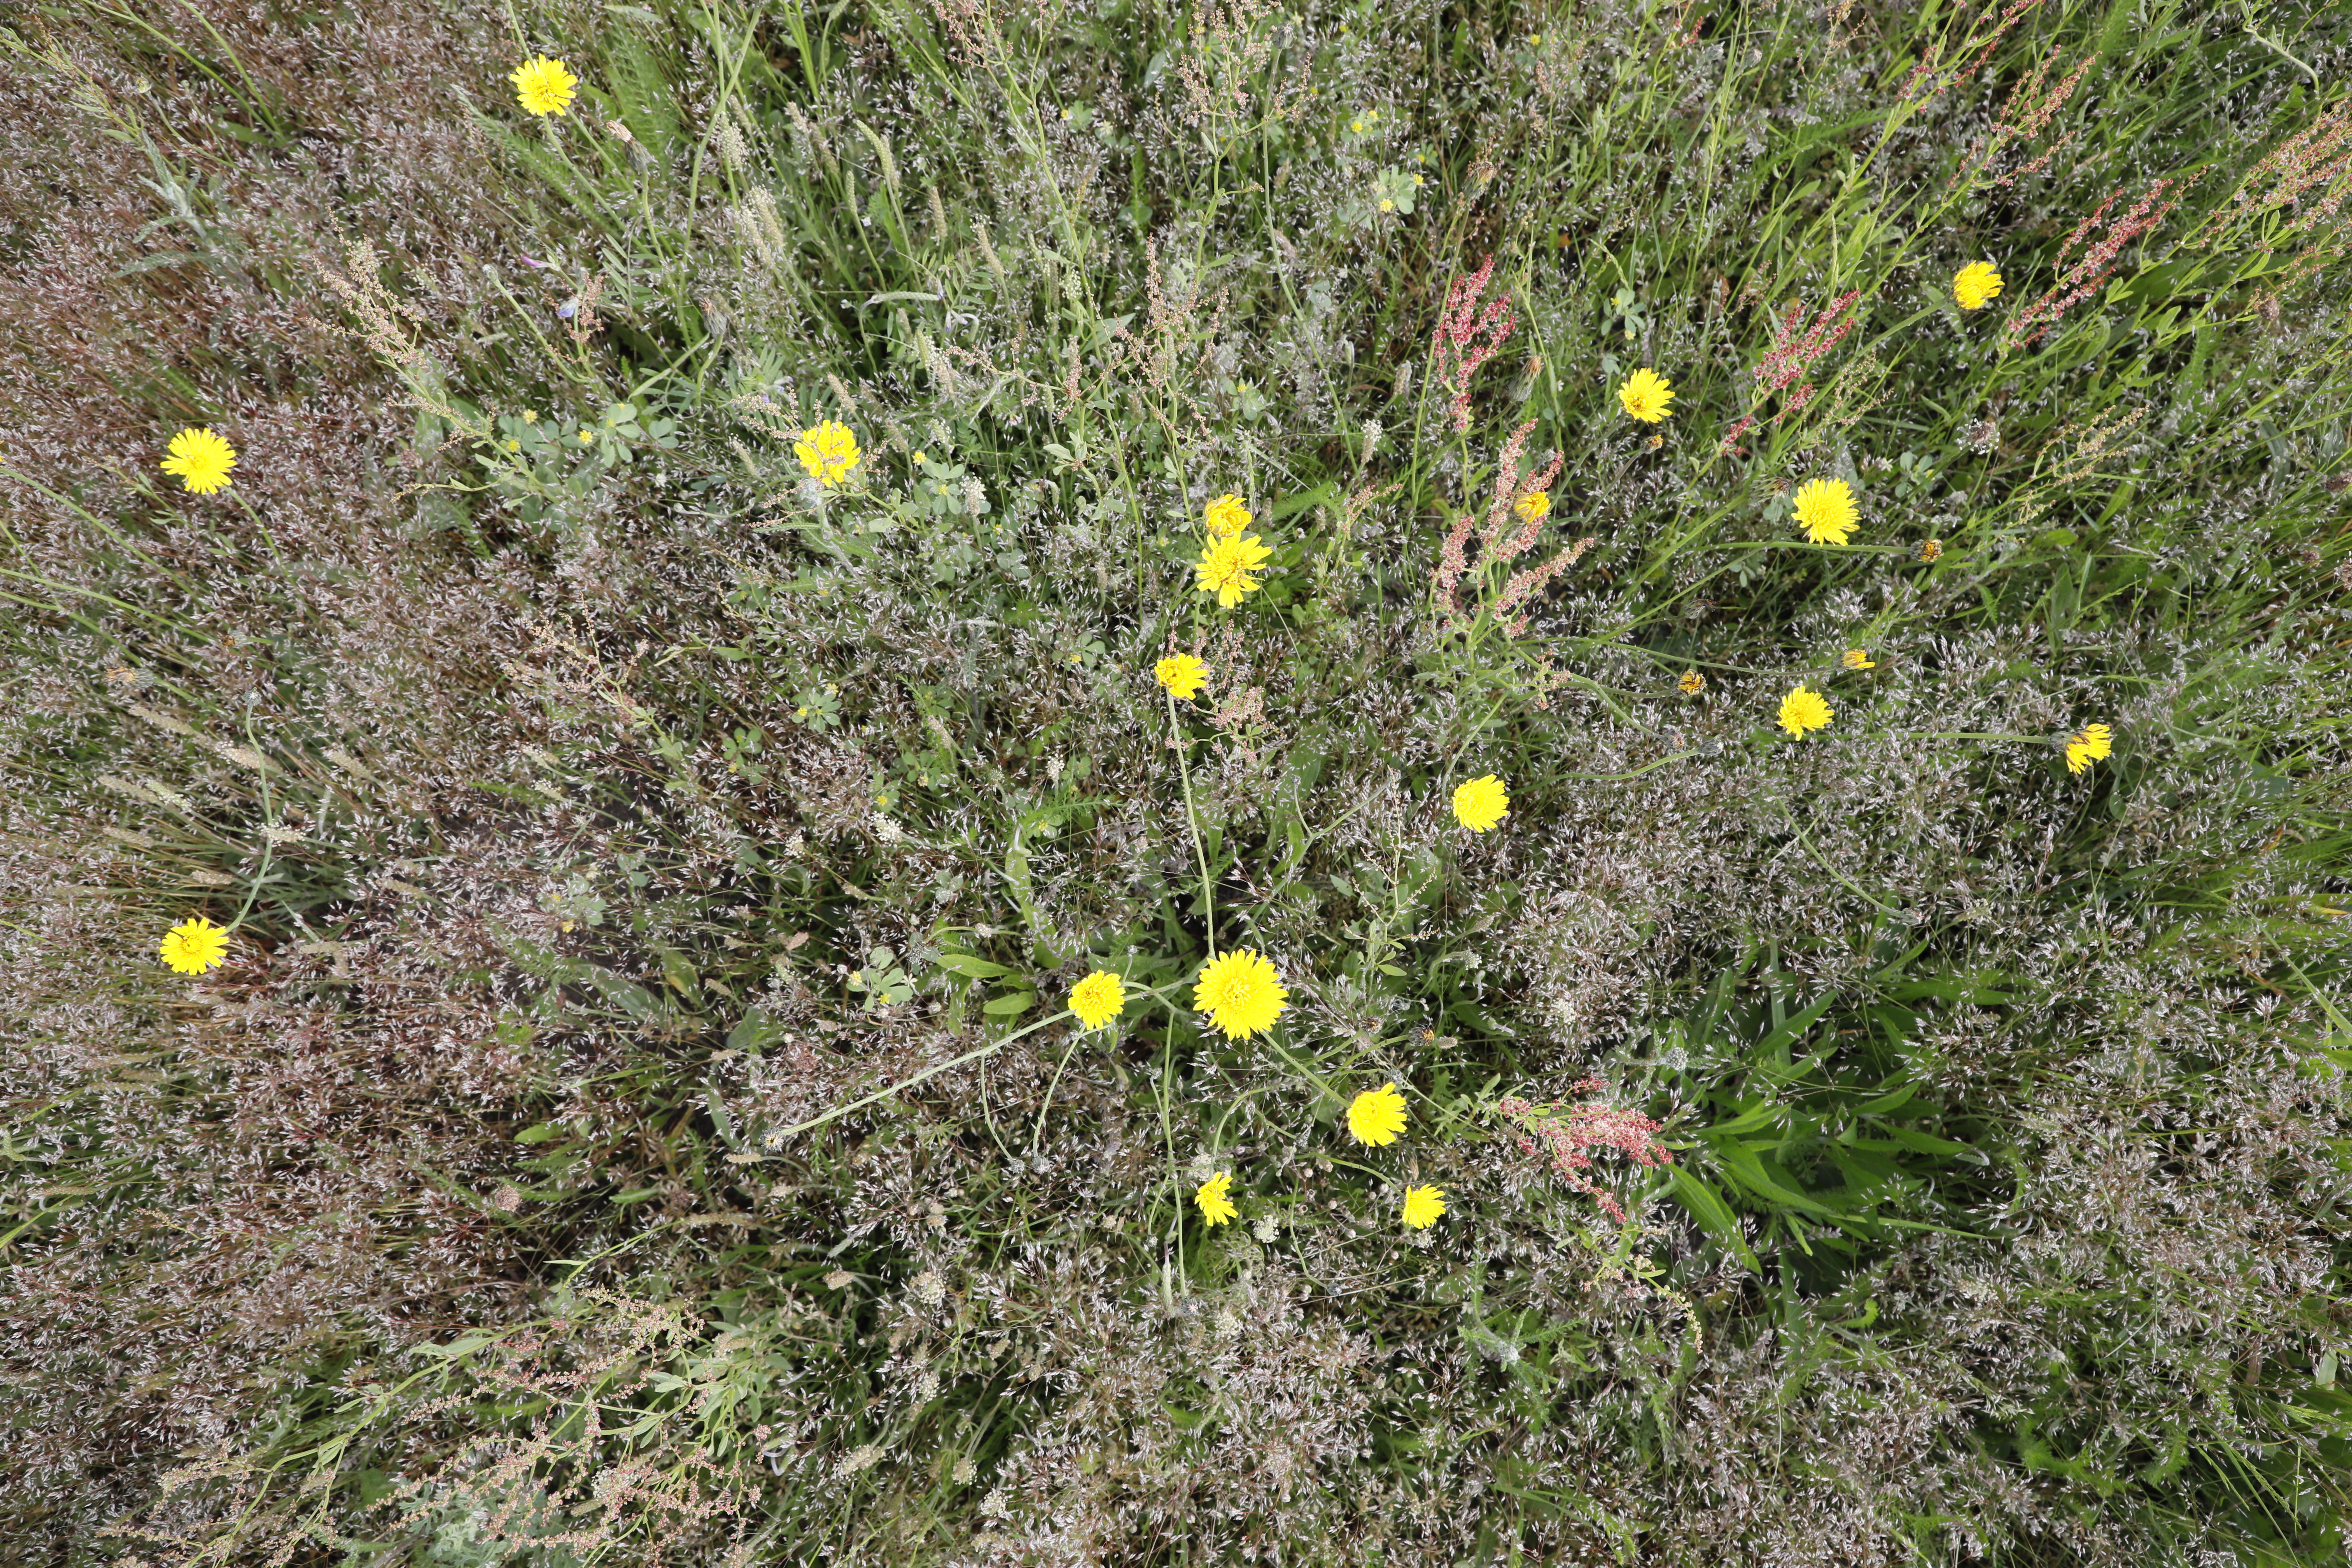
Plant species: Hypochaeris radicata